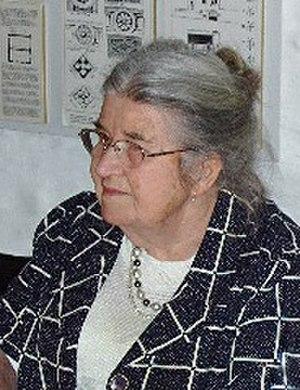
Jeanne Müller-Quévy
L’Hôpital est une commune française de Lorraine, située dans le département de la Moselle, en région Grand Est. Elle est localisée dans la région naturelle du Warndt, dans le bassin de vie de la Moselle-est et dépend de l'Agglo Saint-Avold Synergie.